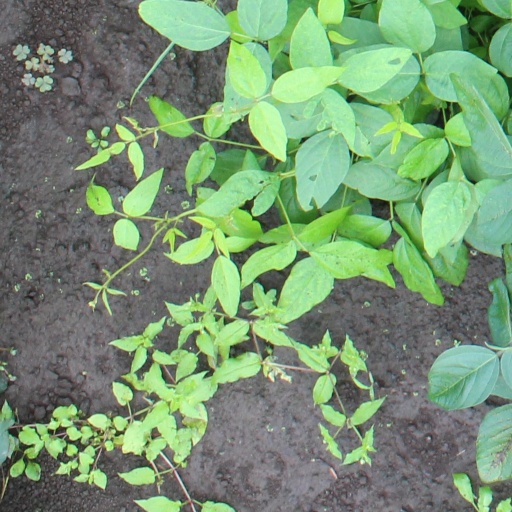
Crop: soybean